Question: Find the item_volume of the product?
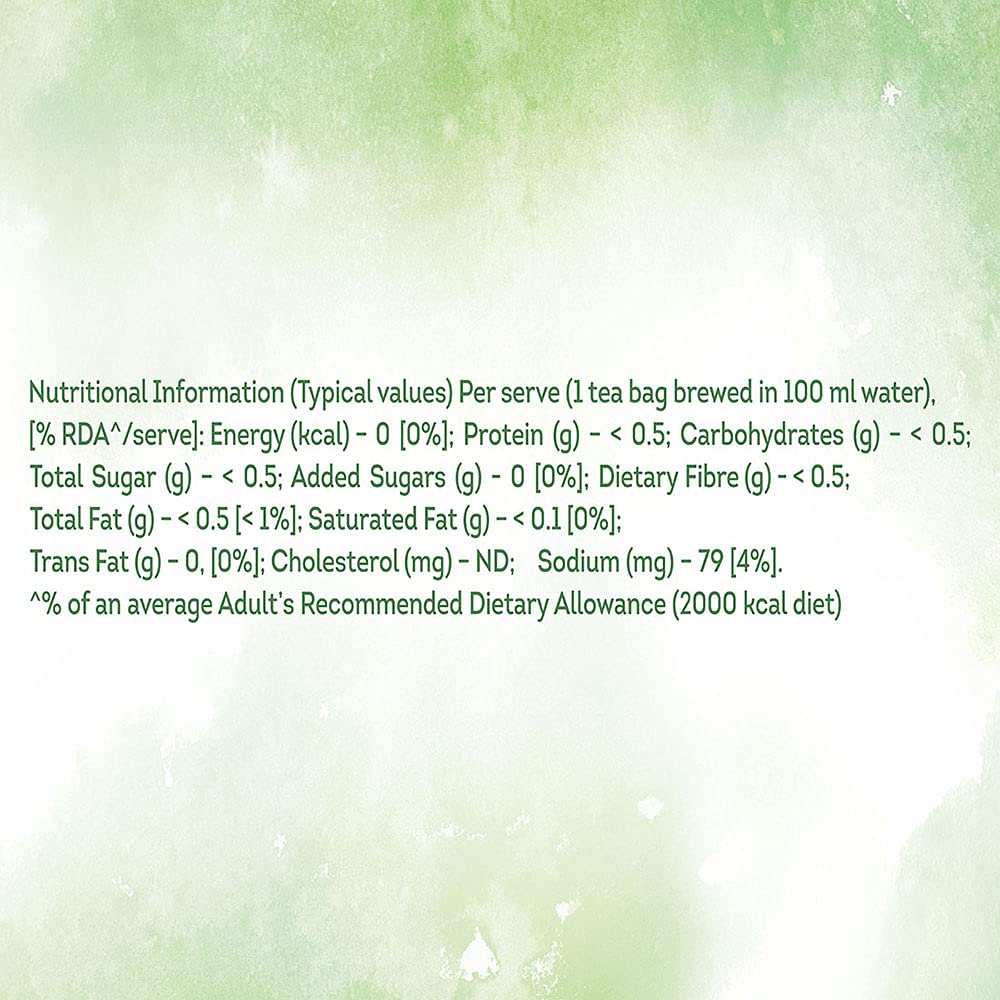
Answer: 100.0 millilitre